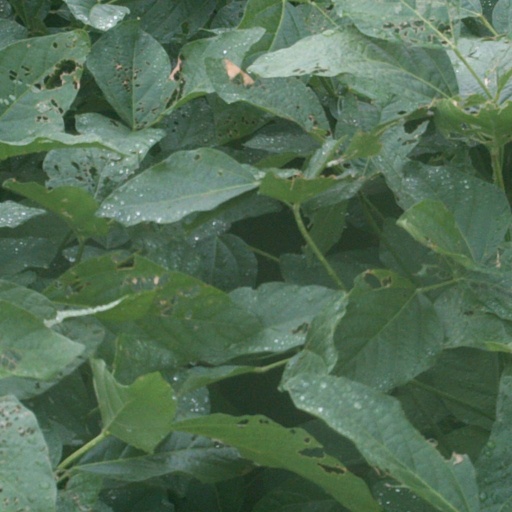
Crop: soybean